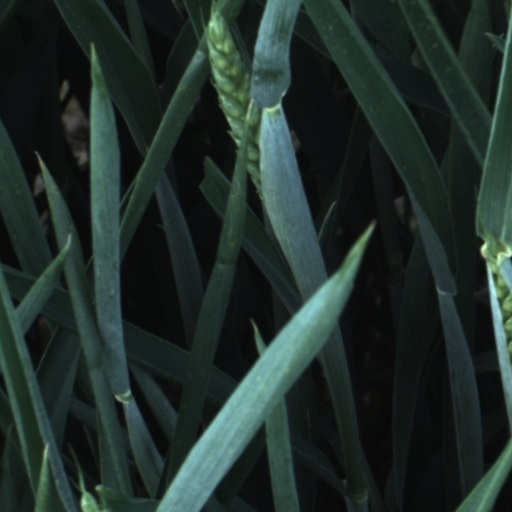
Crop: wheat